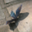
Label: butterfly